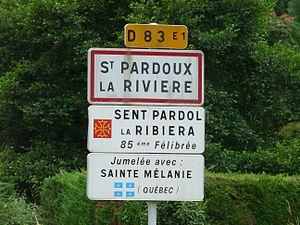
Panneau d'entrée à Saint-Pardoux-la-Rivière avec le nom occitan et la ville jumelée, Dordogne, France.
Saint-Pardoux-la-Rivière est une commune française située dans le département de la Dordogne, en région Nouvelle-Aquitaine.